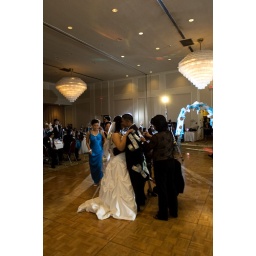
Strobist: Sb28 behind subjects for backlight. one sb 24 on camera right on 2nd floor balcony in shoot thru umbrella